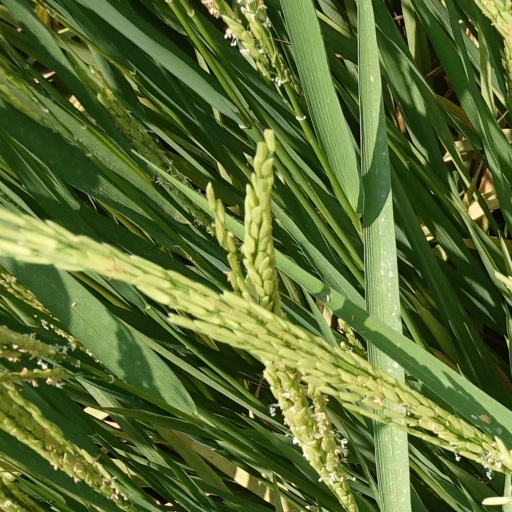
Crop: rice